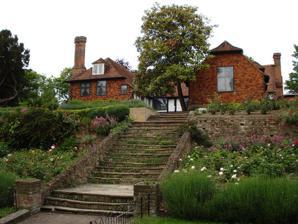
Building: Southchurch Hall
Country: United Kingdom
Year built: 1364
Historic House in Southend-on-Sea, England Southchurch Hall Southchurch Hall General information Status Preserved Type Historic House Architectural style Half timbered Location Southchurch Town or city Southend-on-Sea Country England Coordinates 51°32′13″N 0°43′46″E / 51.536967°N 0.729493°E / 51.536967; 0.729493 Construction started c.1321-1364 Southchurch Hall is Grade I listed Medieval moated house located in Southchurch , Southend-on-Sea , Essex , England. The Hall was home to farming families until the 1920s. In 1930 it was extensively restored and presented to the town of Southend by the Dowsett Family. The Hall has been listed in Jenkins' top 1,000 houses in England. The moat surrounding the house is a scheduled monument . History The current hall was built c.1321 – 1364, and has a Tudor and a 1930s extension. The Great Hall is still presented in its 14th-century form. At this time the Great Hall would have had a central fireplace, and original smoke-blackened timbers can still be seen in the roof (although much of the roof was replaced in the 1930s restoration). At the end of the Great Hall is the cross-wing, housing the North and South Solars. These rooms reflect changing fashions for more intimate rooms; the South Solar is a late 16th- or early 17th-century extension. The hall probably stands on the site of a much earlier Saxon hall. The land on which it stands was given to the monks of Canterbury in 823 AD, and the tenants of the hall subsequently inherited the family name "de Southchurch". This custom survived until the death of Peter de Southchurch in 1309. Collections In the 1930s extension to the hall, there is an exhibition of artefacts discovered during archaeological investigations of the site. The collections at Southchurch Hall include the oil painting Attack on Southchurch Hall during the Peasants' Revolt, 1381 , by Alan Sorrell (1969). Gallery The South Solar of Southchurch Hall Southchurch Hall Southchurch Hall, showing the North and South Solars (the South being a Tudor extension), with the Main Hall stretching into the distance. External links Southend Museums Service References